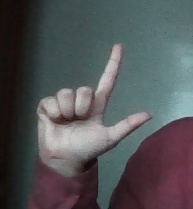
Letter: laam